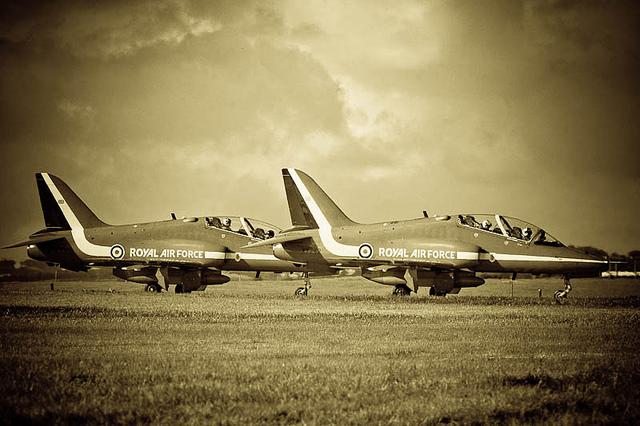
A couple of fighter jets parked next to each other.